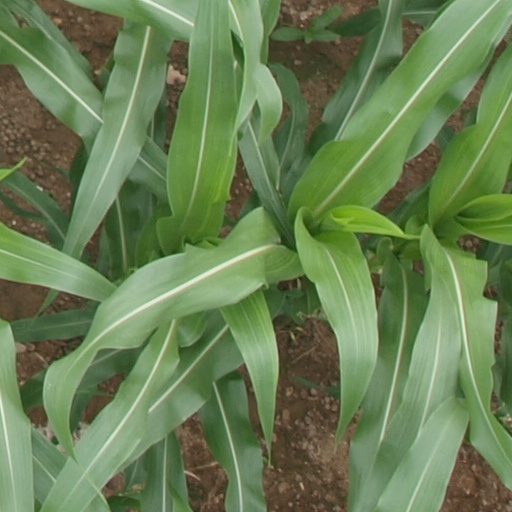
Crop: maize; corn